Asian Latin Americans

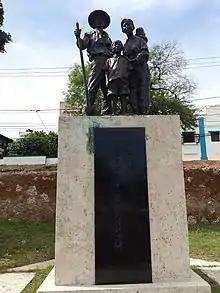

Many of these immigrant populations became such fixtures in their adopted countries that they acquired names of their own. For example, the Chinese men who labored in agricultural work became known as "coolies". While these imported Asian laborers were initially just replacement for agricultural slave labor, they gradually began to enter other sectors as the economy evolved. Before long, they had entered more urban work and the service sector. In certain areas, these populations assimilated into the minority populations, adding yet another definition to go on a casta.